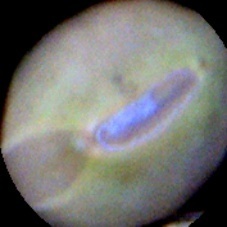
Label: Immature